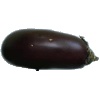
Label: Eggplant 1